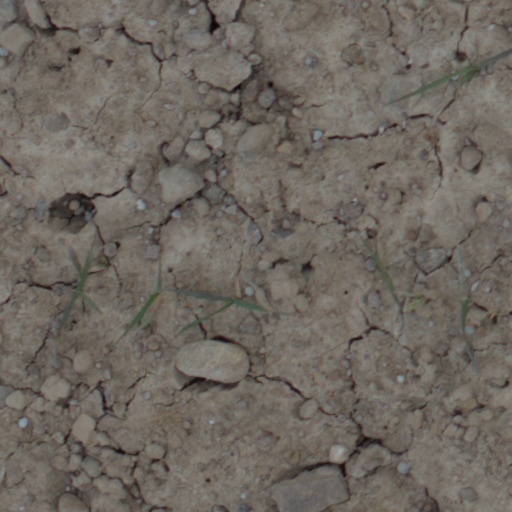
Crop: wheat